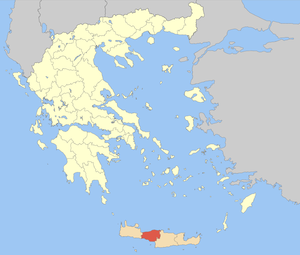
Le district régional de Réthymnon est l'un des quatre districts régionaux de la périphérie de Crète, en Grèce. Il a succédé au nome de Réthymnon au 1ᵉʳ janvier 2011 dans le cadre de la réforme Kallikratis. Son chef-lieu est Réthymnon.